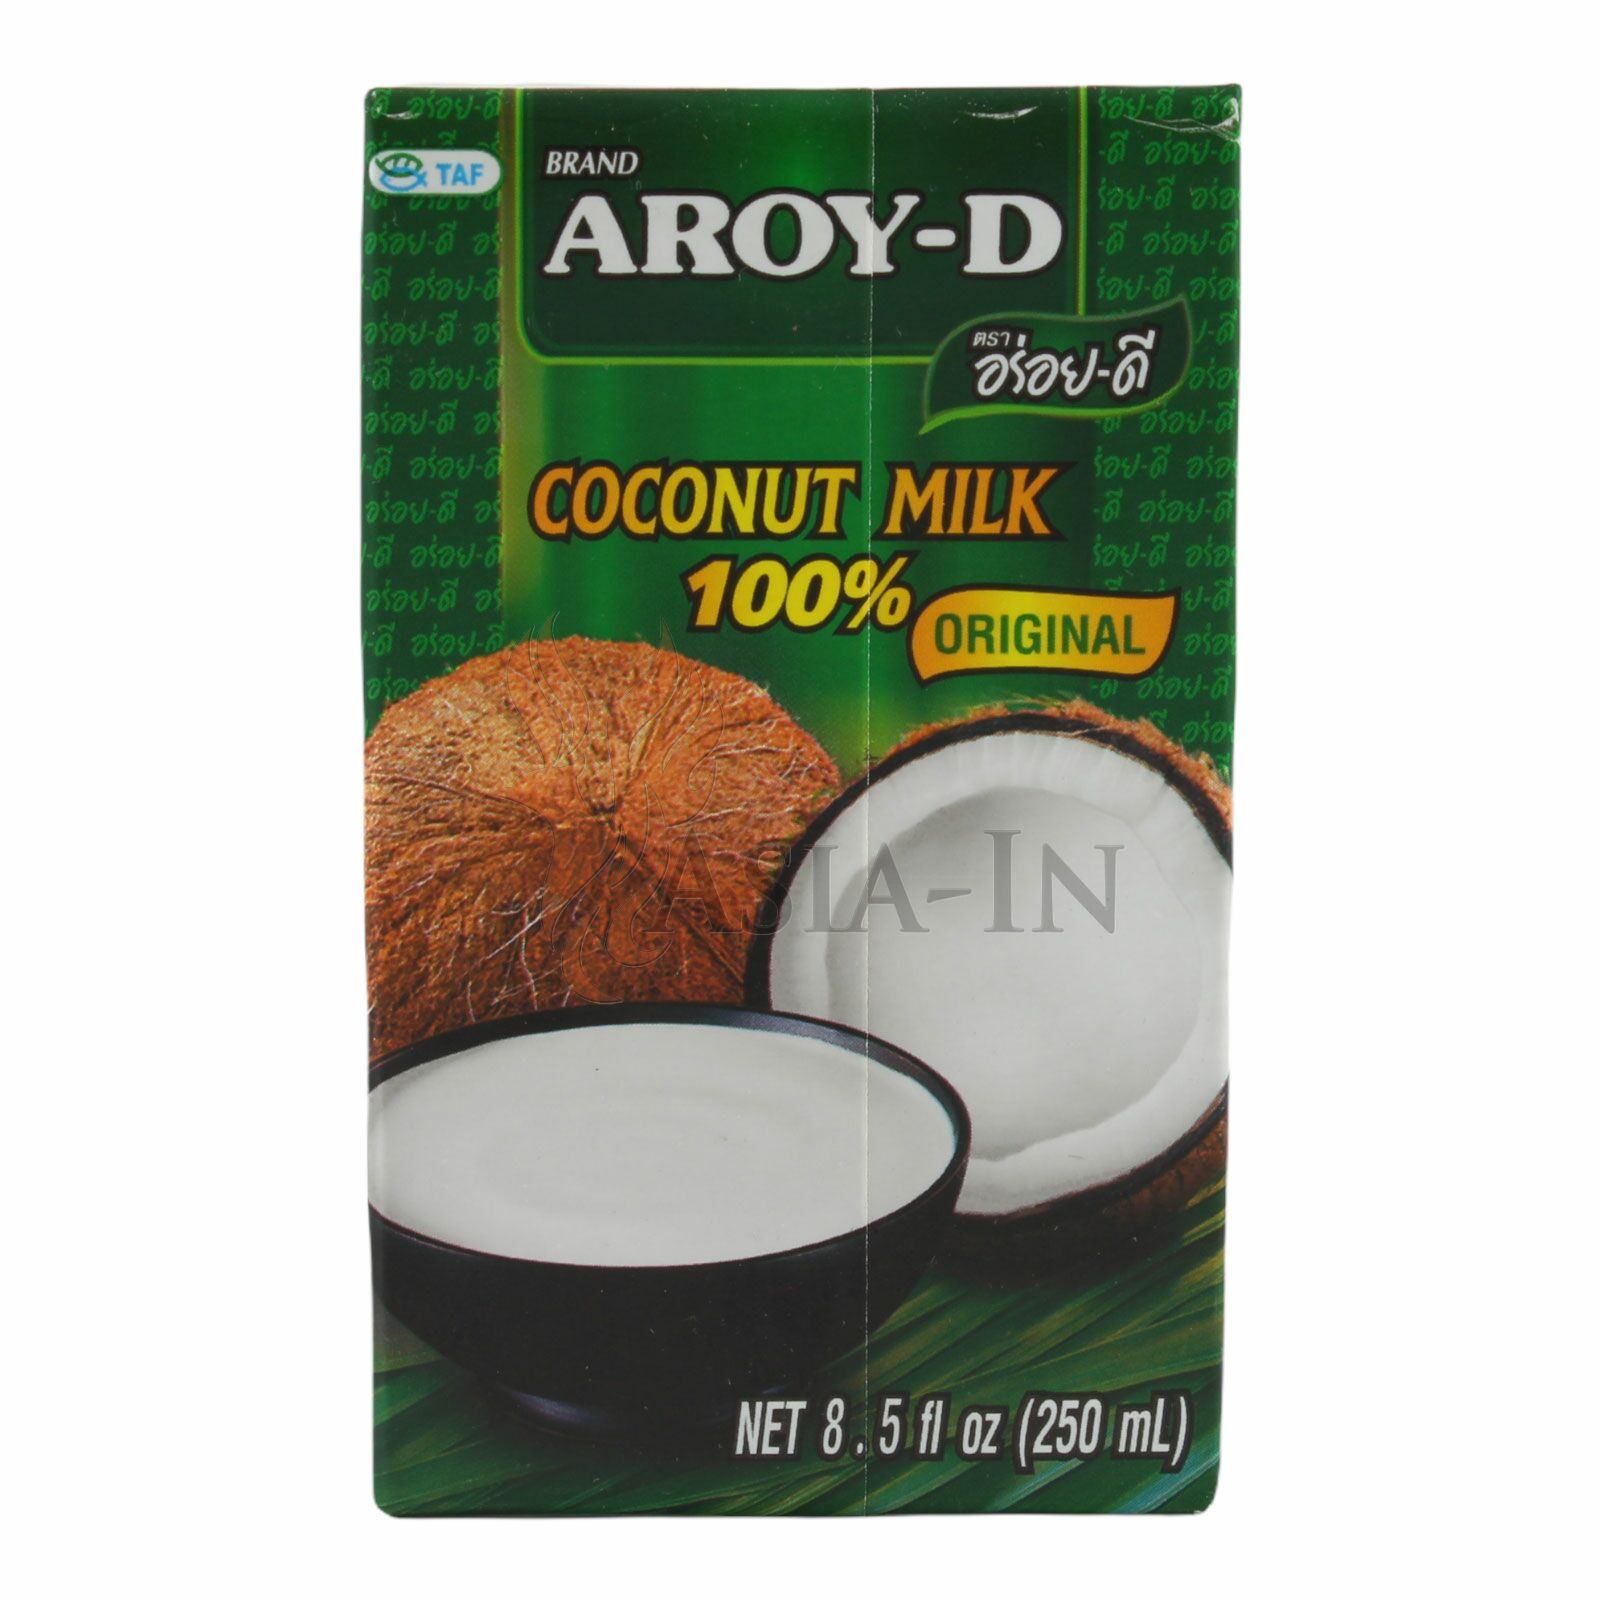
Label: cardboard